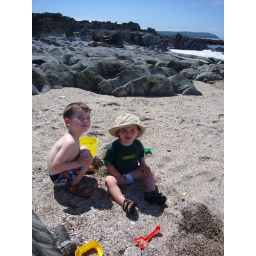
The boys playing on the beach in Woolacombe